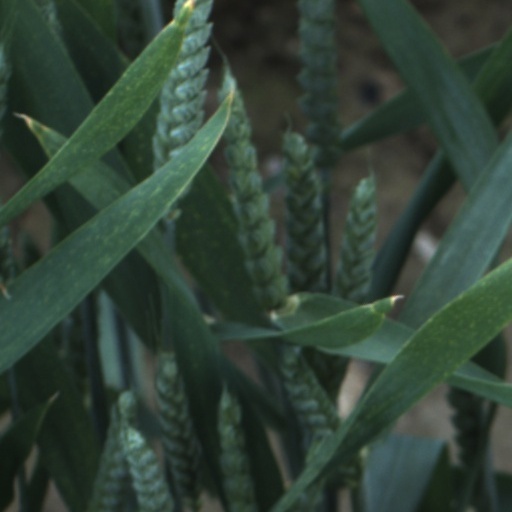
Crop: wheat